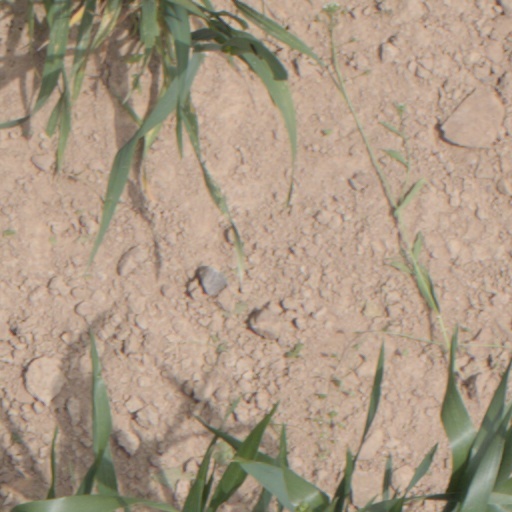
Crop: wheat